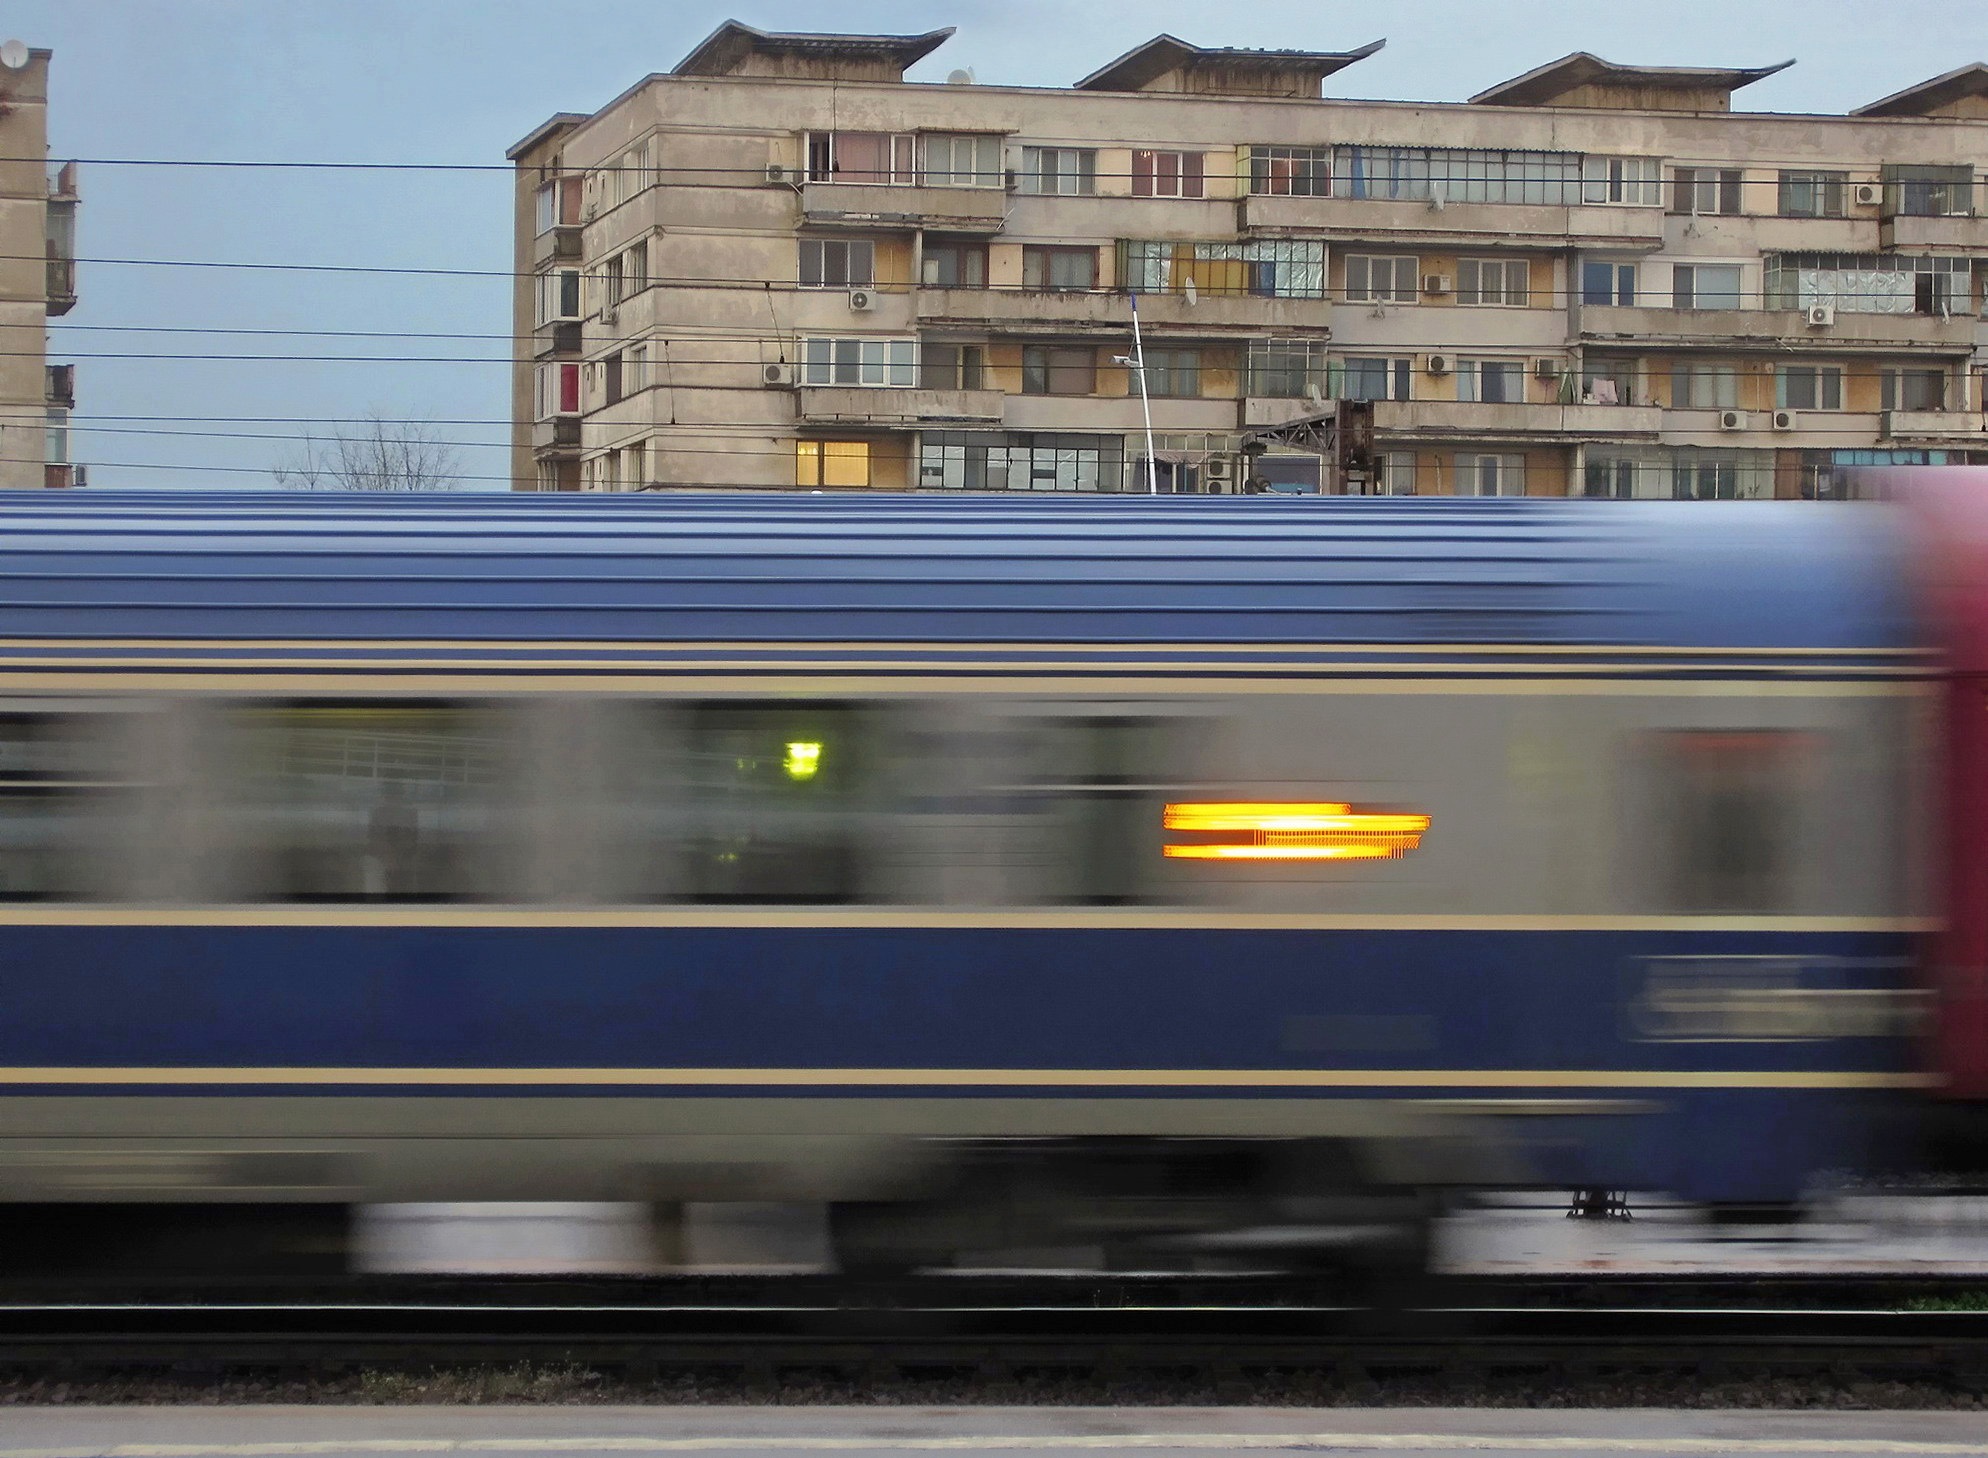
track, wagon, train, transport, vehicle, electricity, public transport, locomotive, fast, voyage, romania, bucharest, rail transport, passing, land vehicle, rolling stock, metropolitan area, railroad car, passenger car, night travel, gara de nord, block of flates